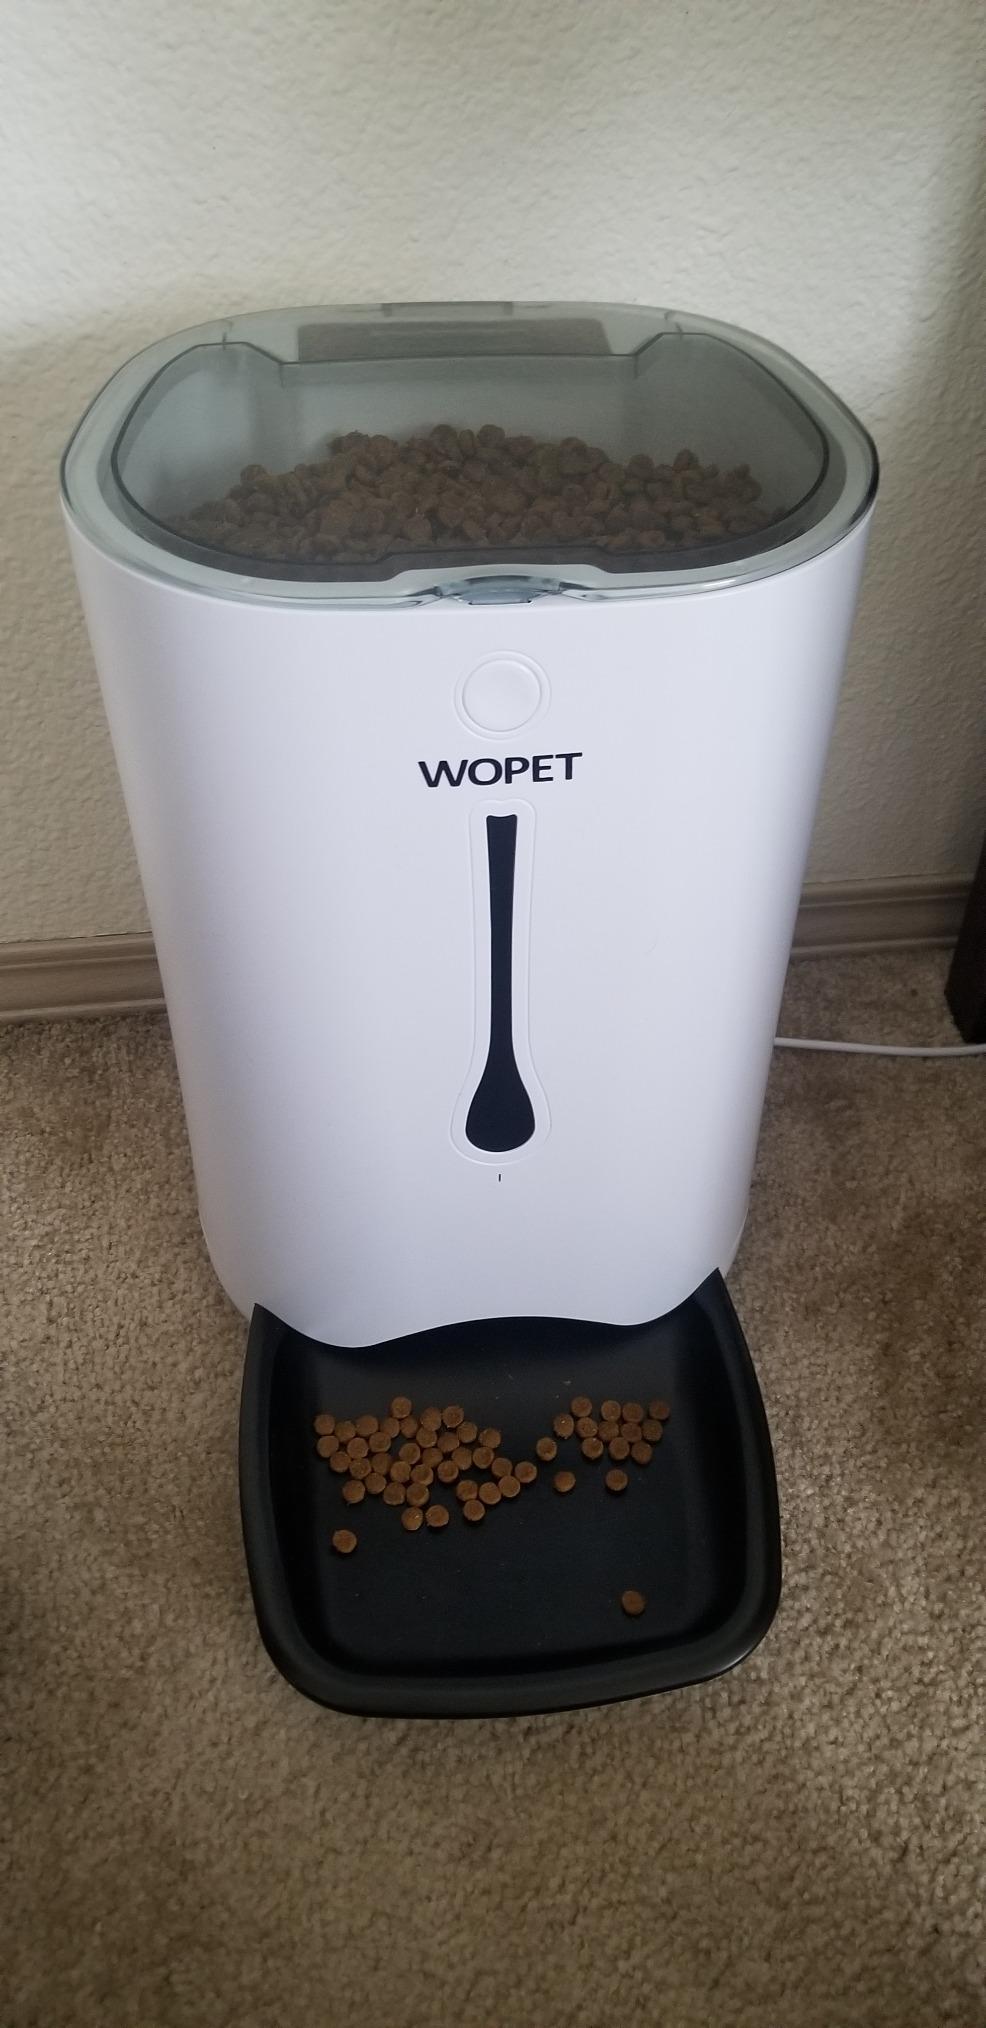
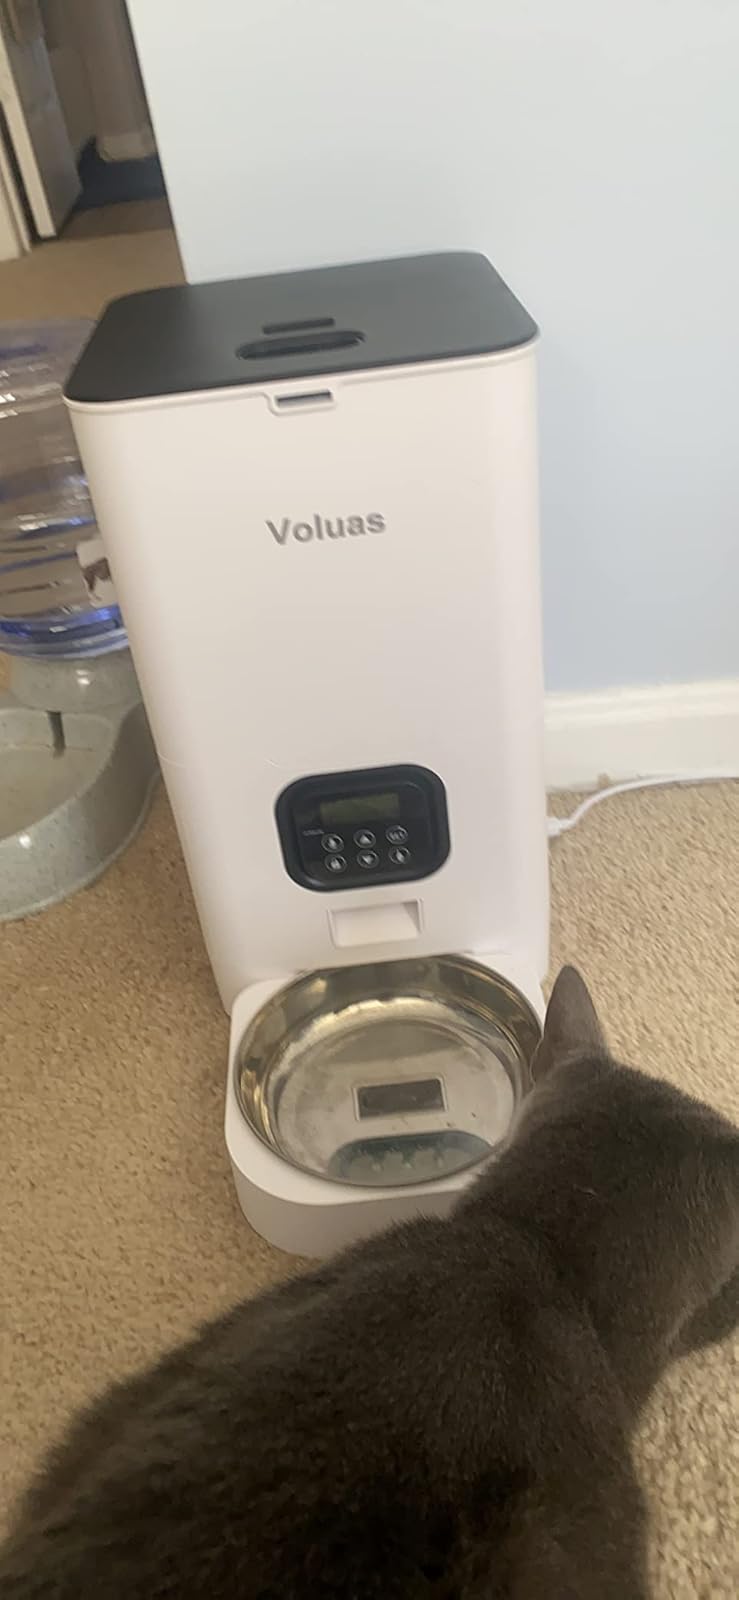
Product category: items_feeder
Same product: no